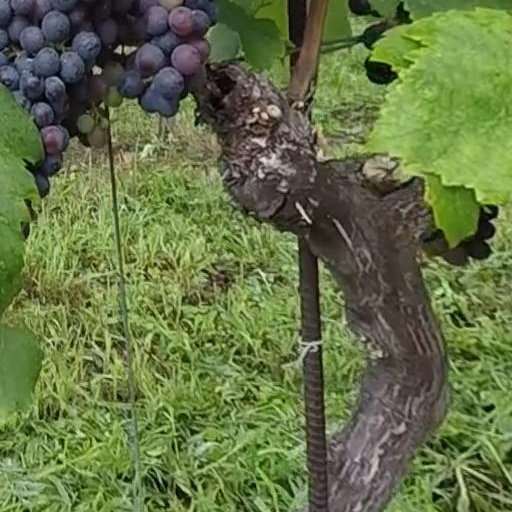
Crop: grape